Jewellery

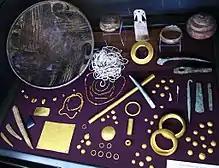
Oldest golden artifacts in the world from Varna necropolis – grave offerings on exposition in Varna Museum

Jewellery of the Berber cultures is a style of traditional jewellery worn by women and girls in the rural areas of the Maghreb region in North Africa inhabited by indigenous Berber people (in Berber language: "Amazigh, Imazighen", pl). Following long social and cultural traditions, the silversmiths of different ethnic Berber groups of Morocco, Algeria and neighbouring countries created intricate jewellery to adorn their women and that formed part of their ethnic identity. Traditional Berber jewellery was usually made of silver and includes elaborate brooches made of triangular plates and pins (fibula), originally used as clasps for garments, but also necklaces, bracelets, earrings and similar items.